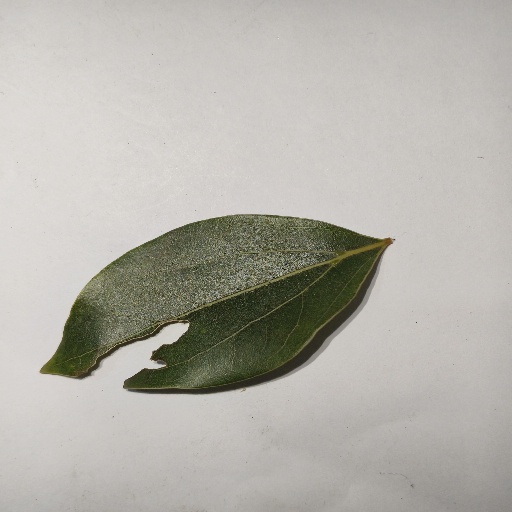
Species: Camphor
Leaf condition: Shot Hole